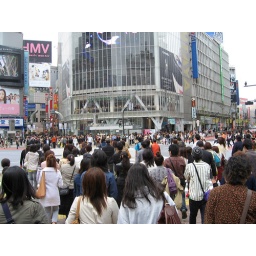
Preparing to cross the street in front of Shibuya station.